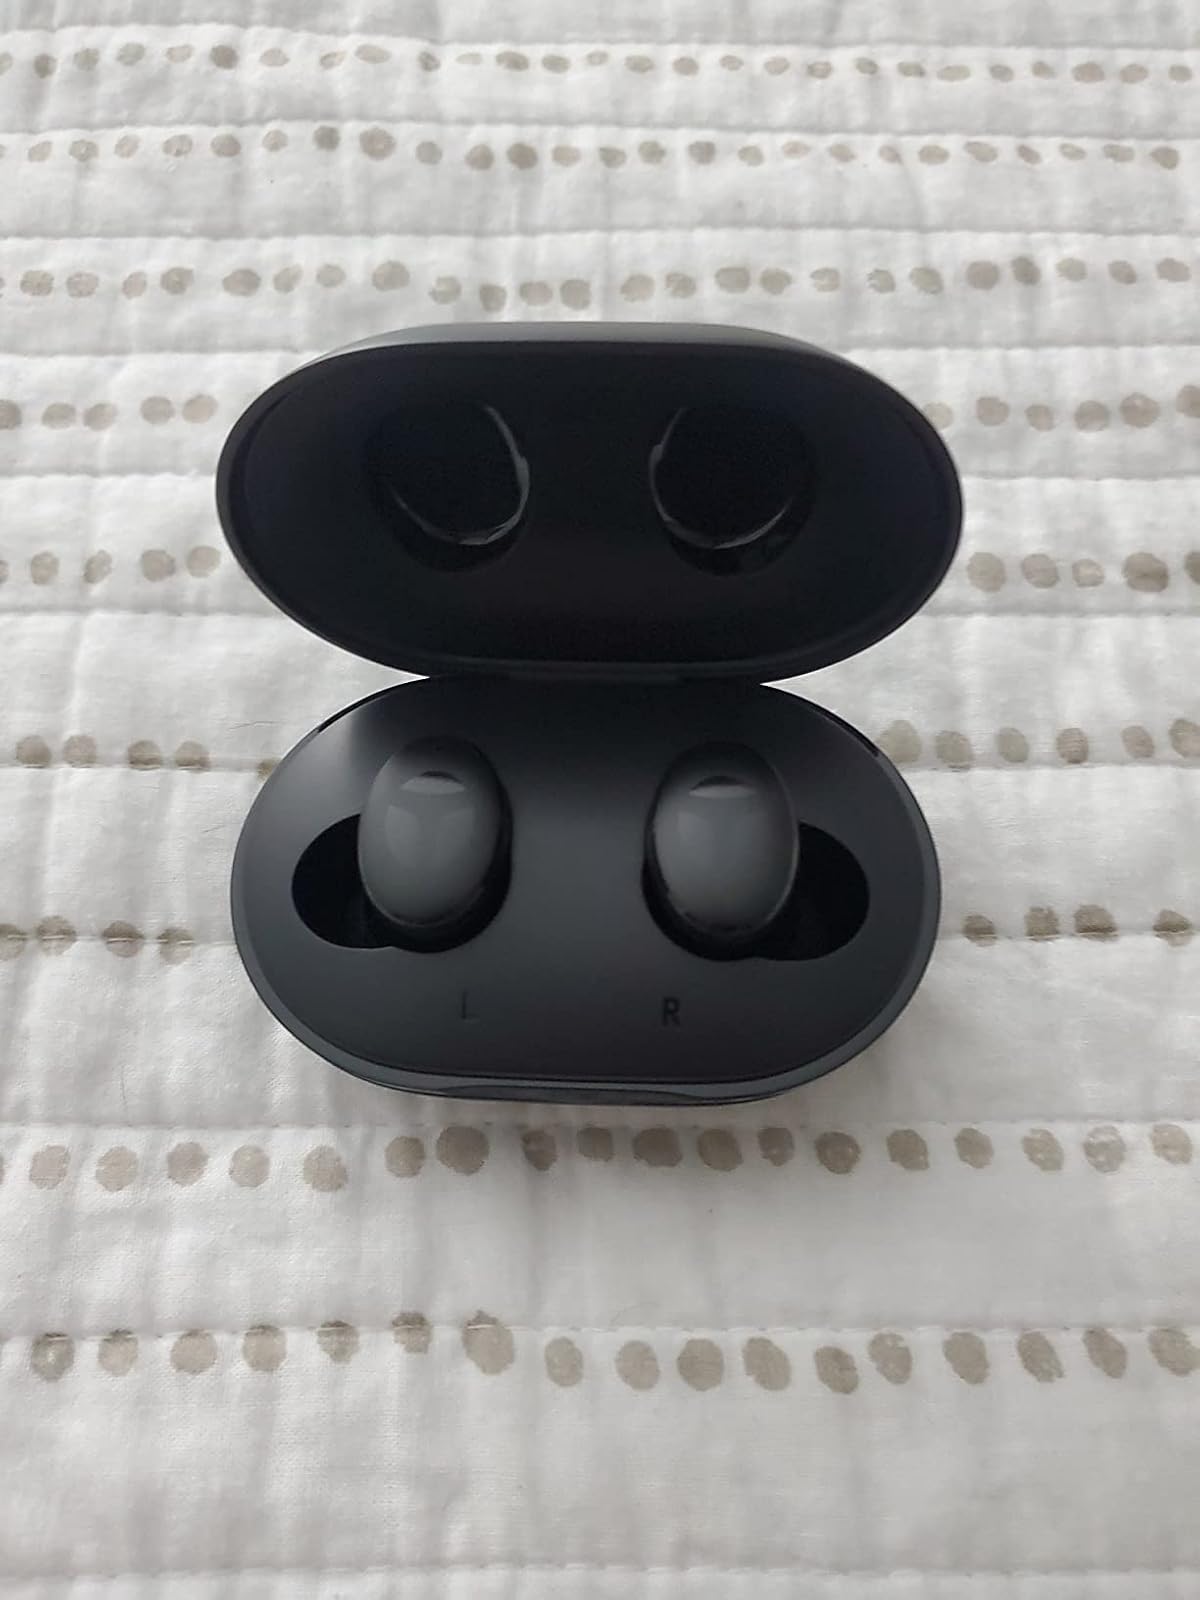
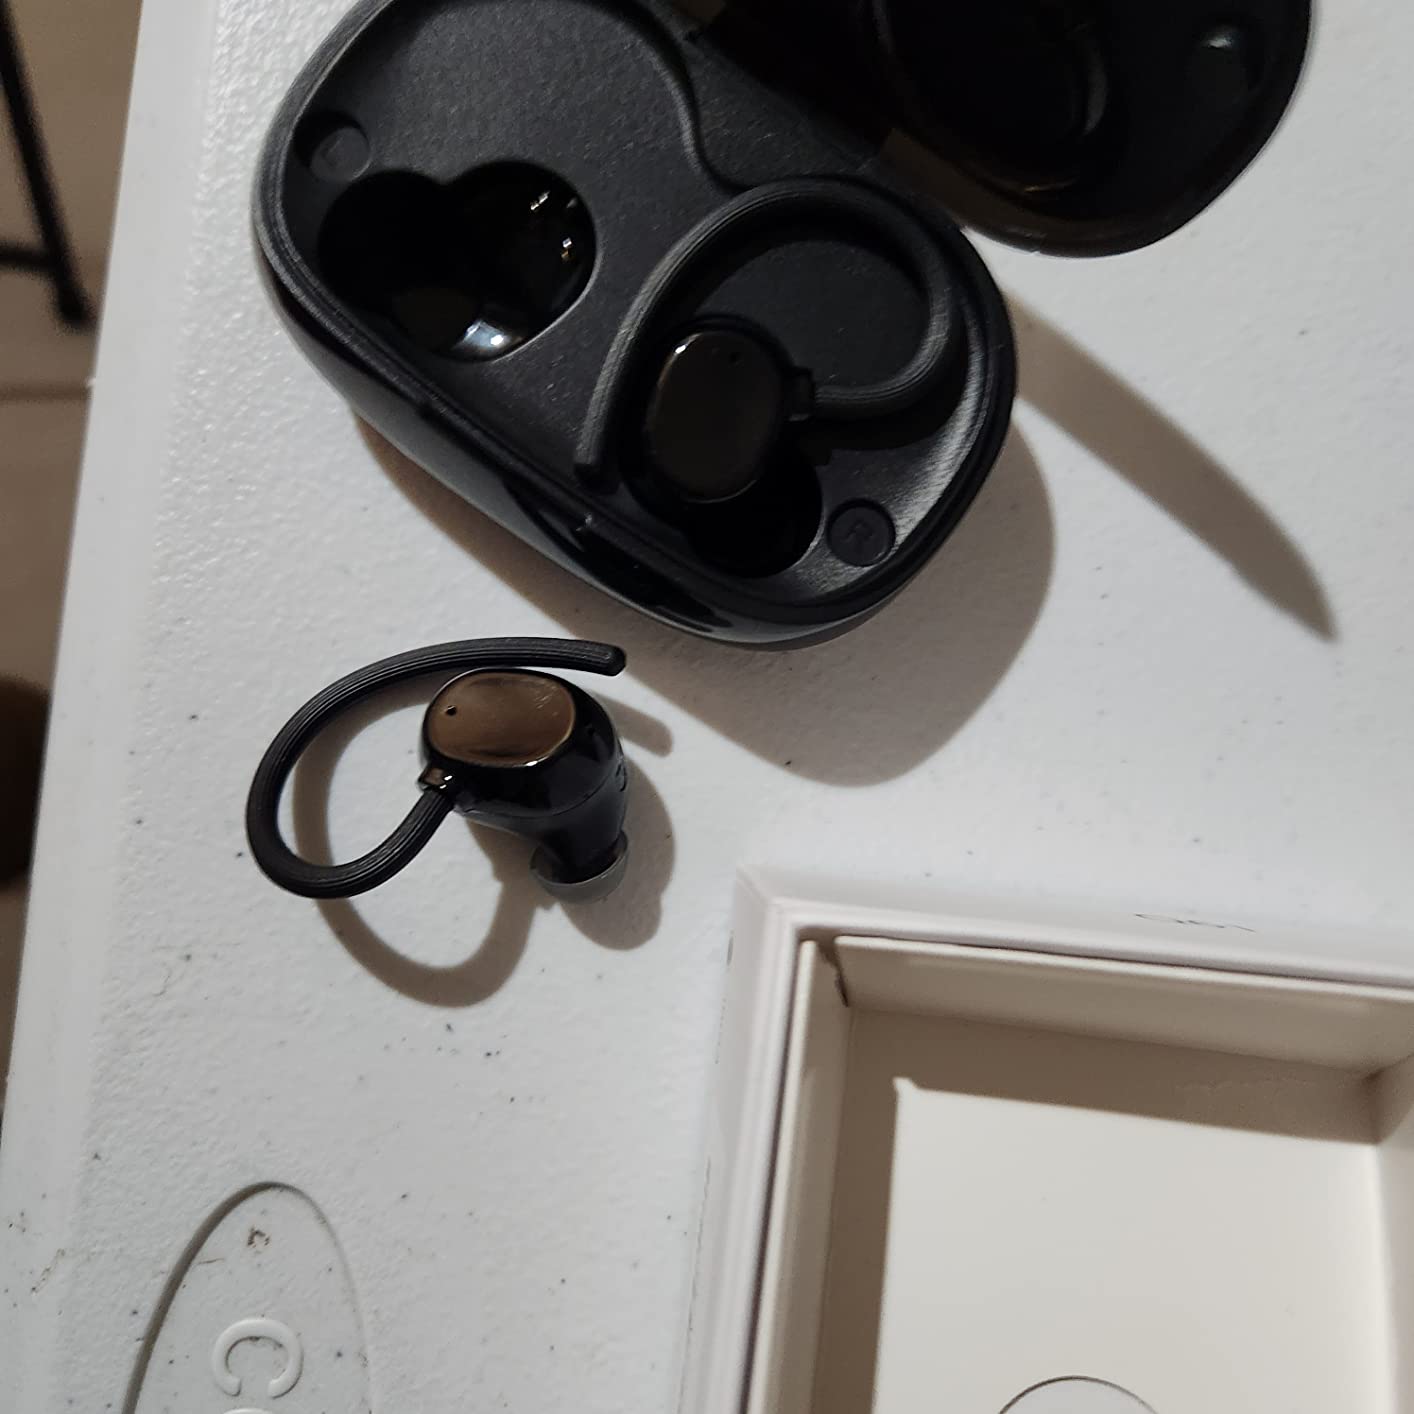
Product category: earbuds
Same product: no